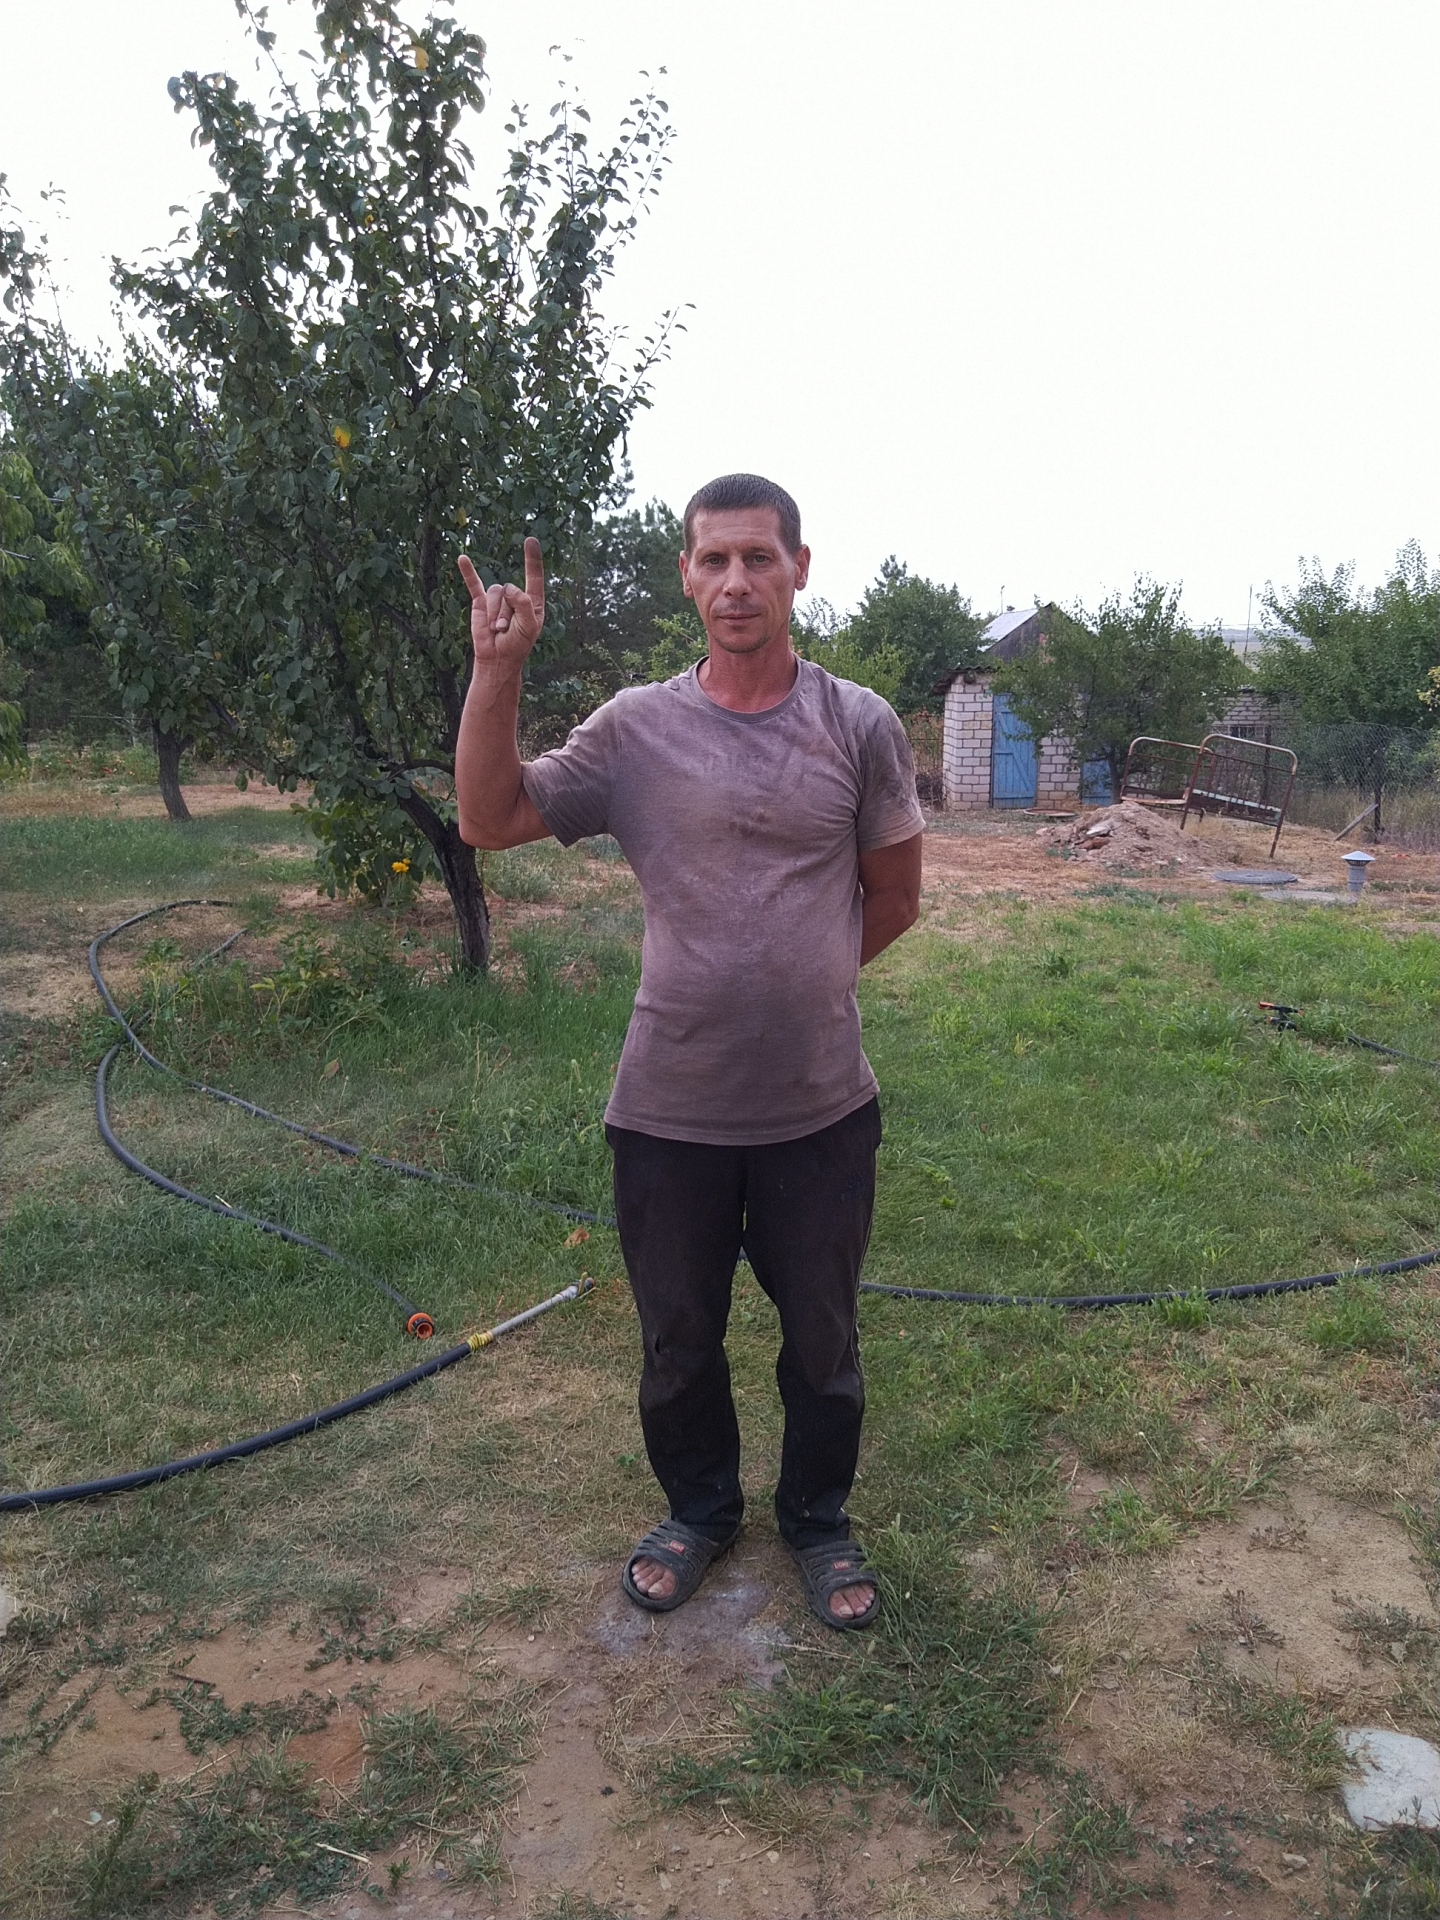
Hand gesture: rock